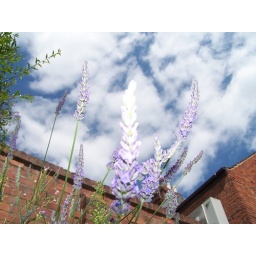
I was trying to capture the sky from underneath these gorgeos lavender plants